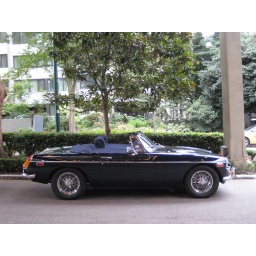
Random cute car in Vancouver